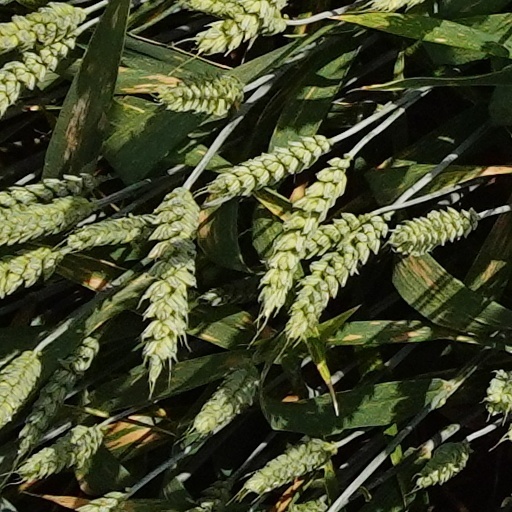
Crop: wheat